Olha Leleiko

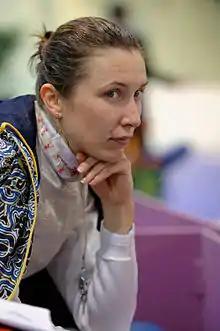

Olha Oleksandrivna Leleiko (born 21 July 1977) is a Ukrainian fencer. She competed in the women's foil events at the 2000, 2008, 2012, and 2016 Summer Olympics.